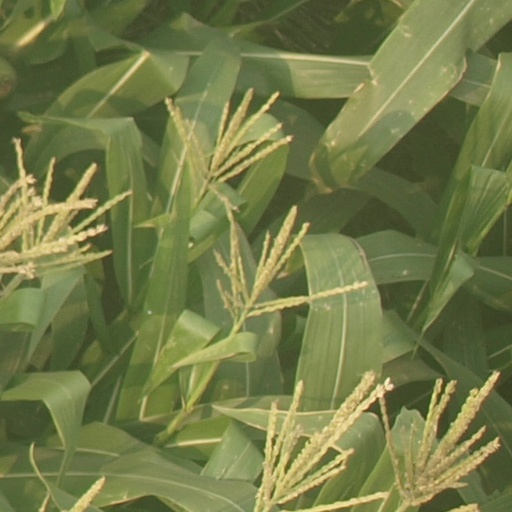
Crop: maize; corn